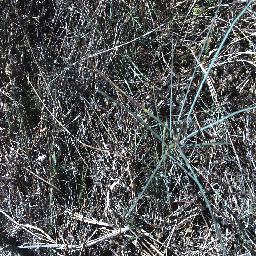
Label: parkinsonia